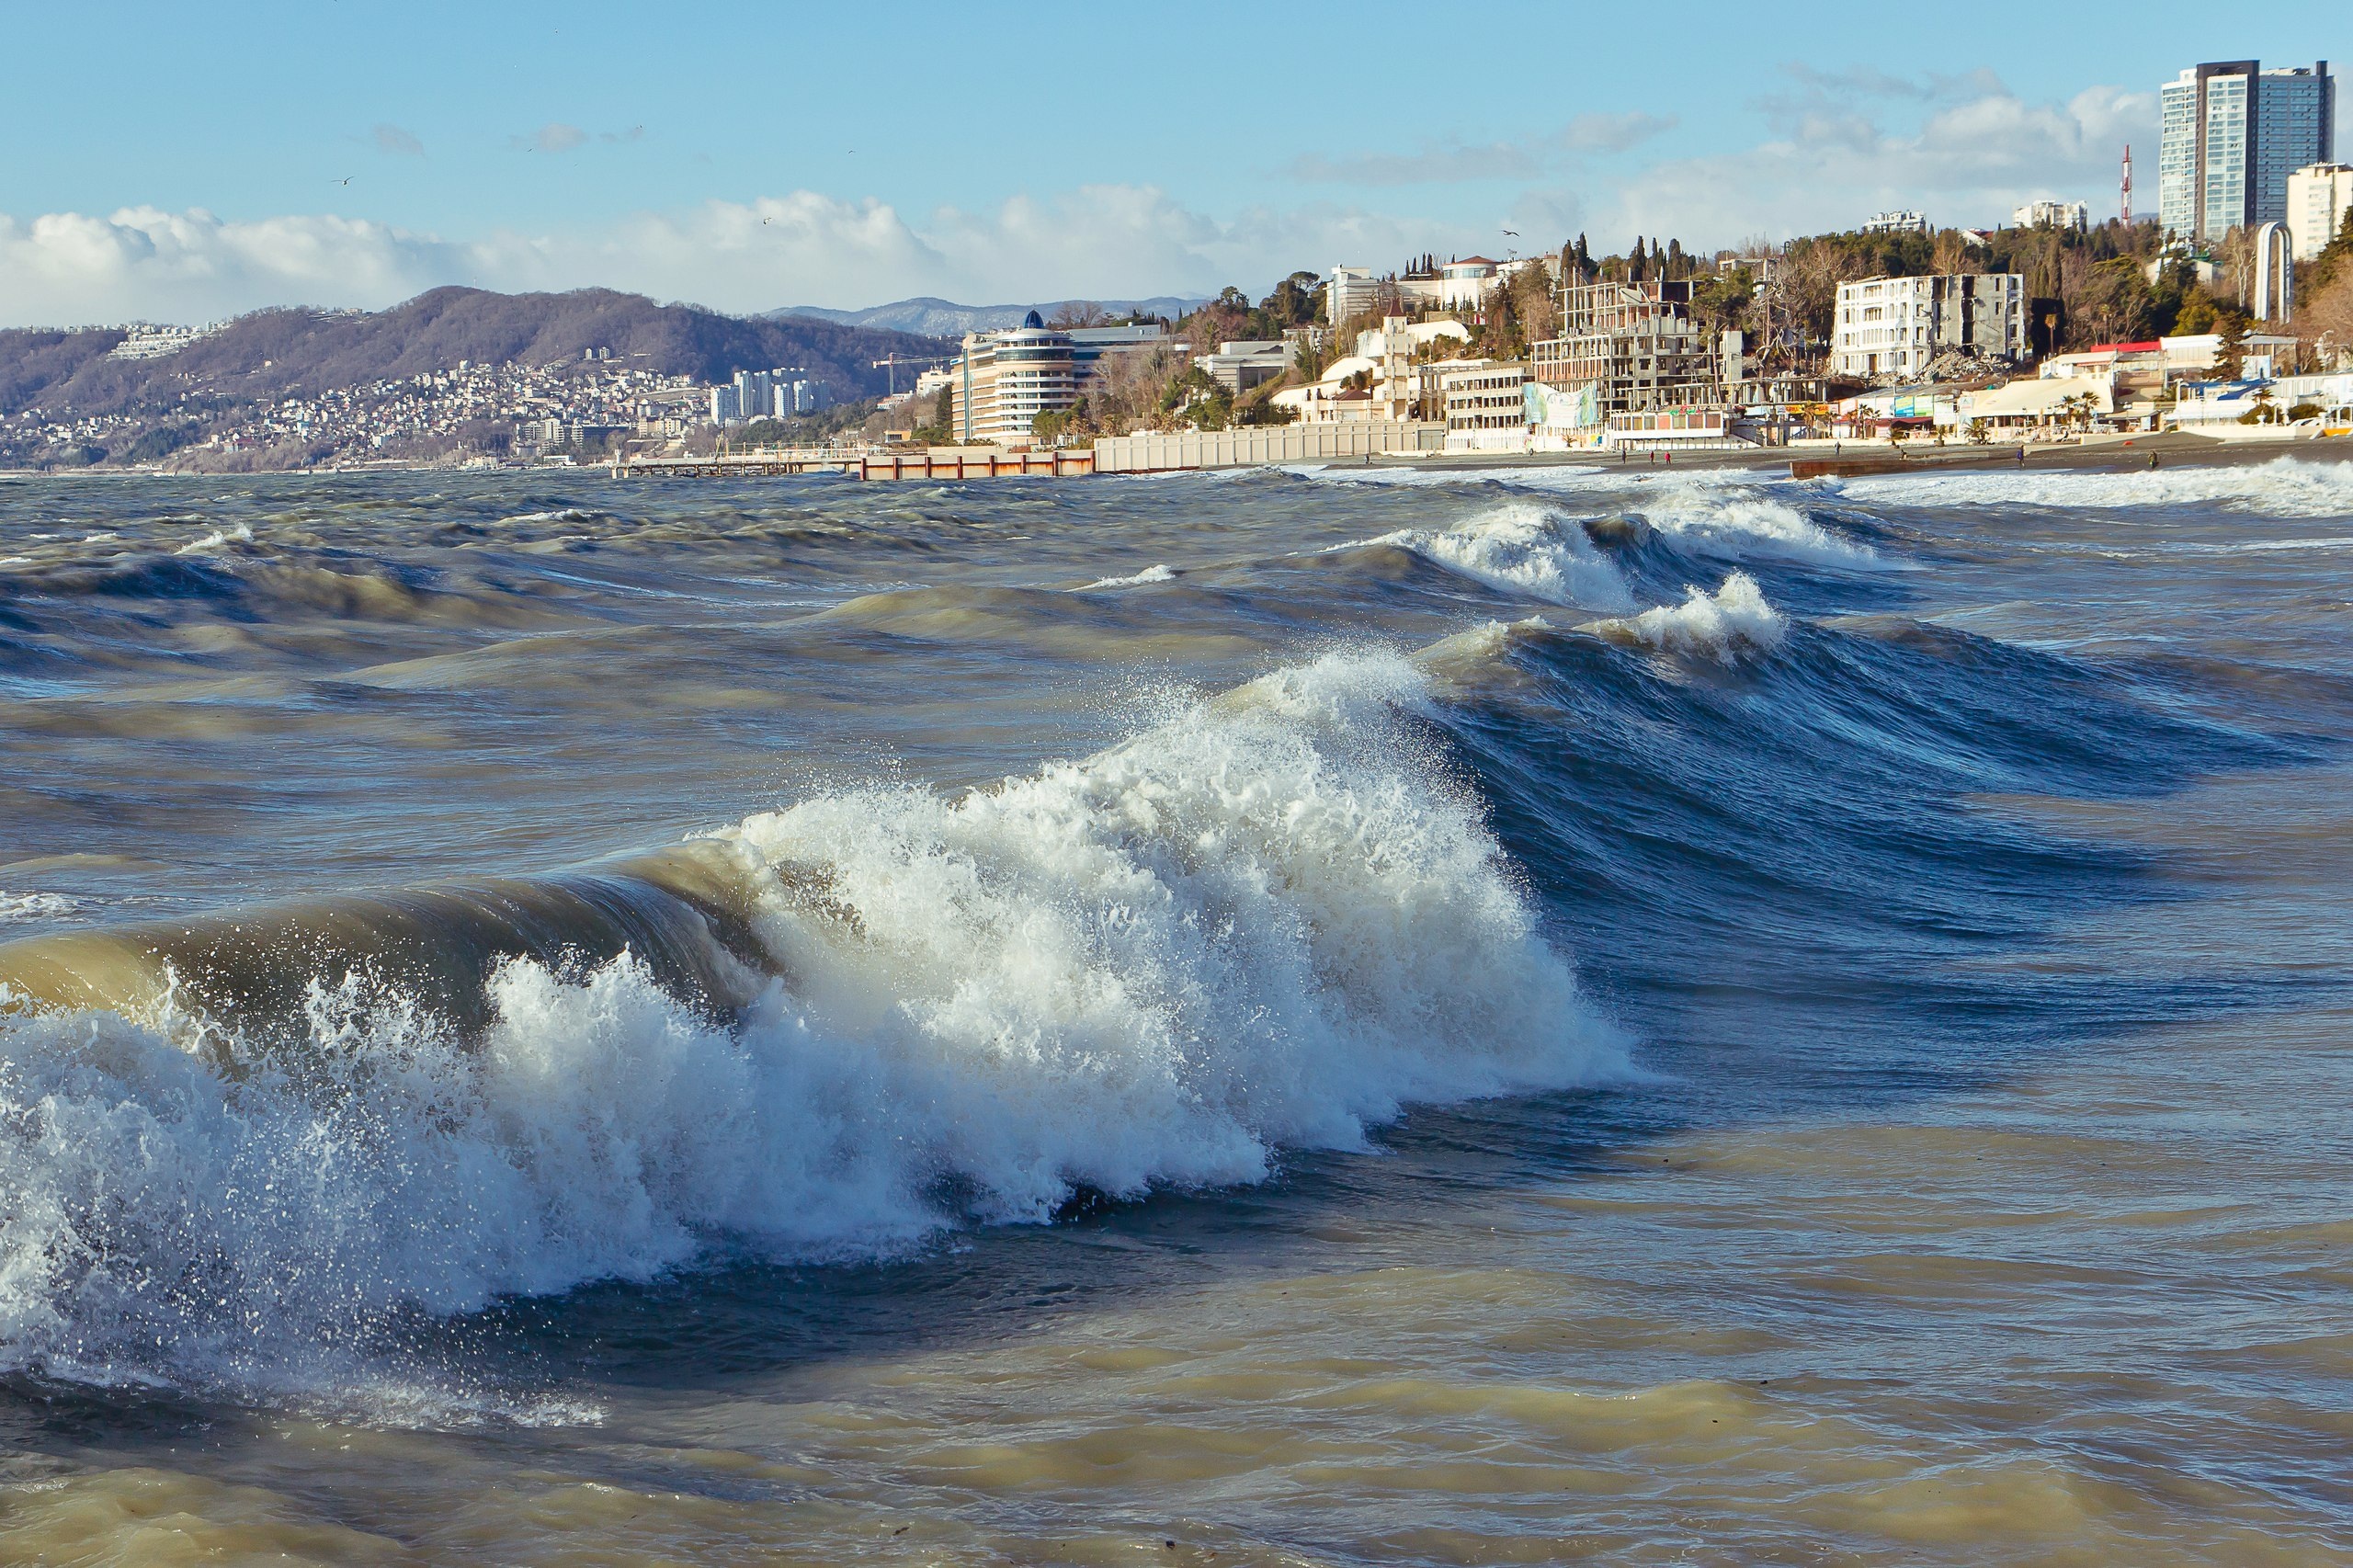
wave, shore, wind wave, sea, coast, beach, ocean, body of water, water, weather, bay, cape, breakwater, wind